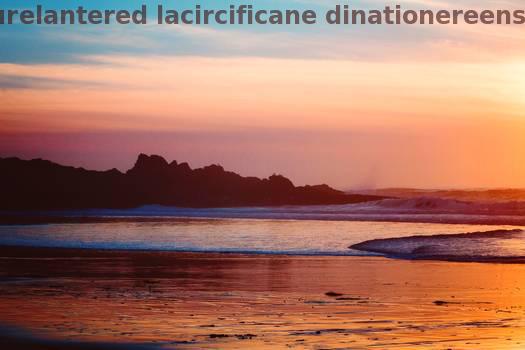
Label: Watermark